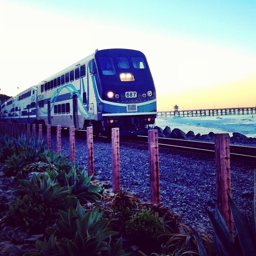
Train on the train tracks next to the blue water.
A blue train stands on the rail road tracks and the beach is in the distance.
A passenger train travels along the tracks beside the seashore.
A train is riding down the tracks past a sea and flower garden.
A train is on a track near water.